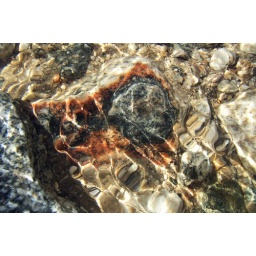
Bear on rock in water